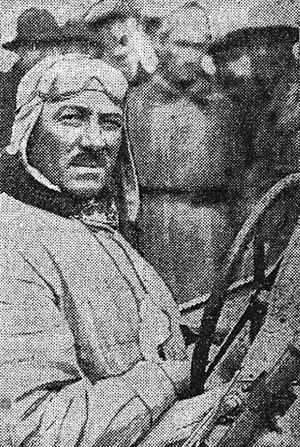
André Morel, vainqueur du GP de Monza Voiturettes, en 1926.
André Morel, né le 24 février 1884 à Buchères dans le département français de l'Aube, et mort le 17 juillet 1961 à Oullins, est un pilote automobile français ayant notamment couru sur Amilcar. Il travaille d'abord chez Berliet à Lyon, avant de revenir en 1910 à Bar-sur-Aube. Il est représentant commercial pour Le Zèbre en 1920.